Kalavaadiya Pozhuthugal

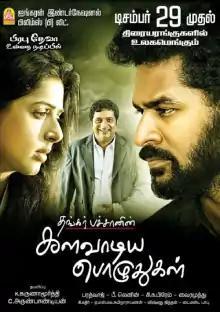
Theatrical release poster

Kalavaadiya Pozhuthugal is a 2017 Indian Tamil-language romantic drama film written and directed by Thangar Bachan. It stars Prabhu Deva and Bhumika Chawla, while Prakash Raj, Inbanila and Ganja Karuppu play supporting roles. Sathyaraj played a guest role as Periyar E. V. Ramasamy, reprising his role from "Periyar" (2007). After beginning production in 2009, the film produced by Ayngaran International experienced delays due to the studio's financial problems, before being released on 29 December 2017. It was praised for its story during its release.